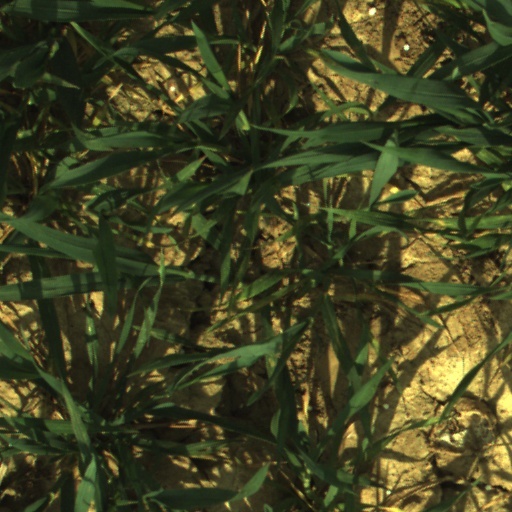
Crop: wheat